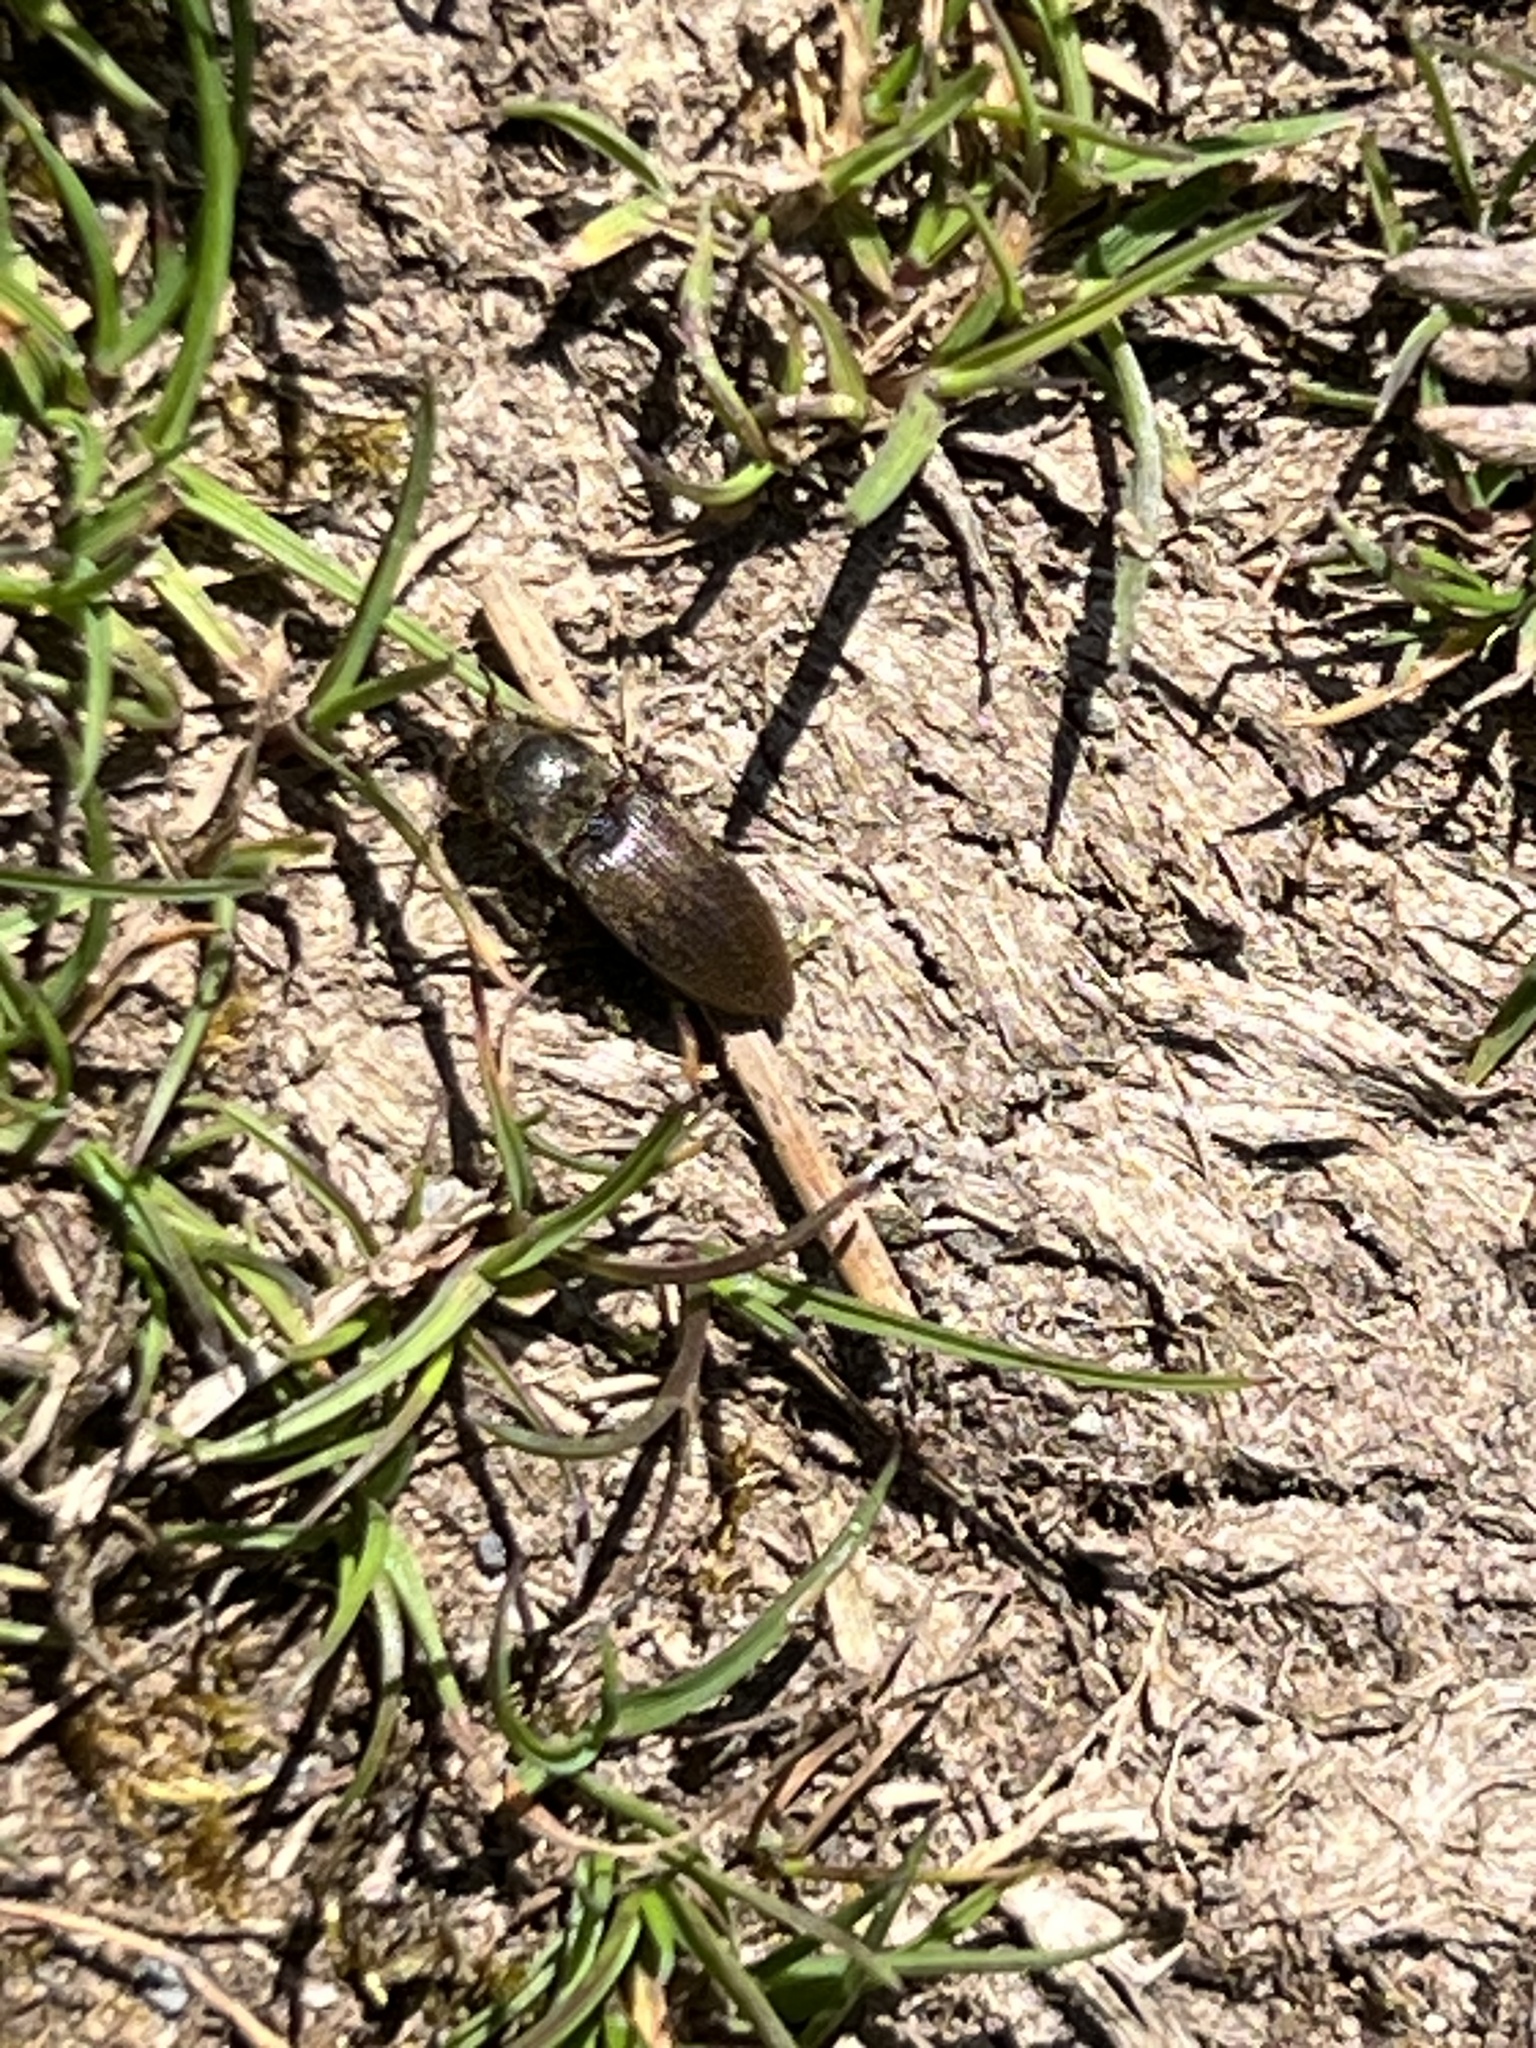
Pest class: clickbeetles_wireworms